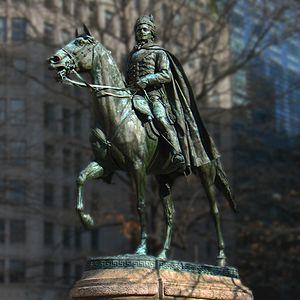
La statuaire de la révolution américaine est un groupe de quatorze statues à Washington, inscrites au Registre national des lieux historiques. Parmi ces œuvres, dispersées à travers la ville, figurent quatre statues d'officiers européens localisées dans Lafayette Square, en face de la Maison-Blanche.
Kazimierz Pułaski, de son nom complet Kazimierz Michał Władysław Wiktor Pułaski, comte polonais, né le 4 mars 1745 à Varsovie et mort le 11 octobre 1779 à Savannah lors du siège de cette ville, est un héros de la lutte pour la liberté de deux nations, polonaise et américaine. Farouche opposant au premier partage de la Pologne de 1772, l'un des commandants et maréchal de la Confédération de Bar, général et héros de la guerre d'indépendance des États-Unis, considéré « père de la cavalerie américaine », franc-maçon.